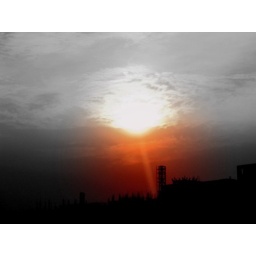
I did use picasa..just to use black and white and coloured option in the middle.. nothing else~!